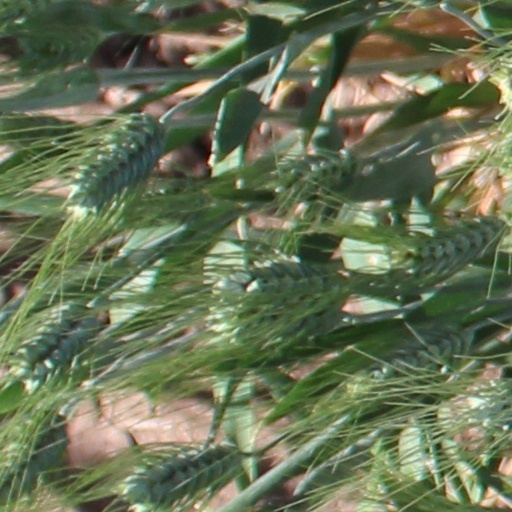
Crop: wheat